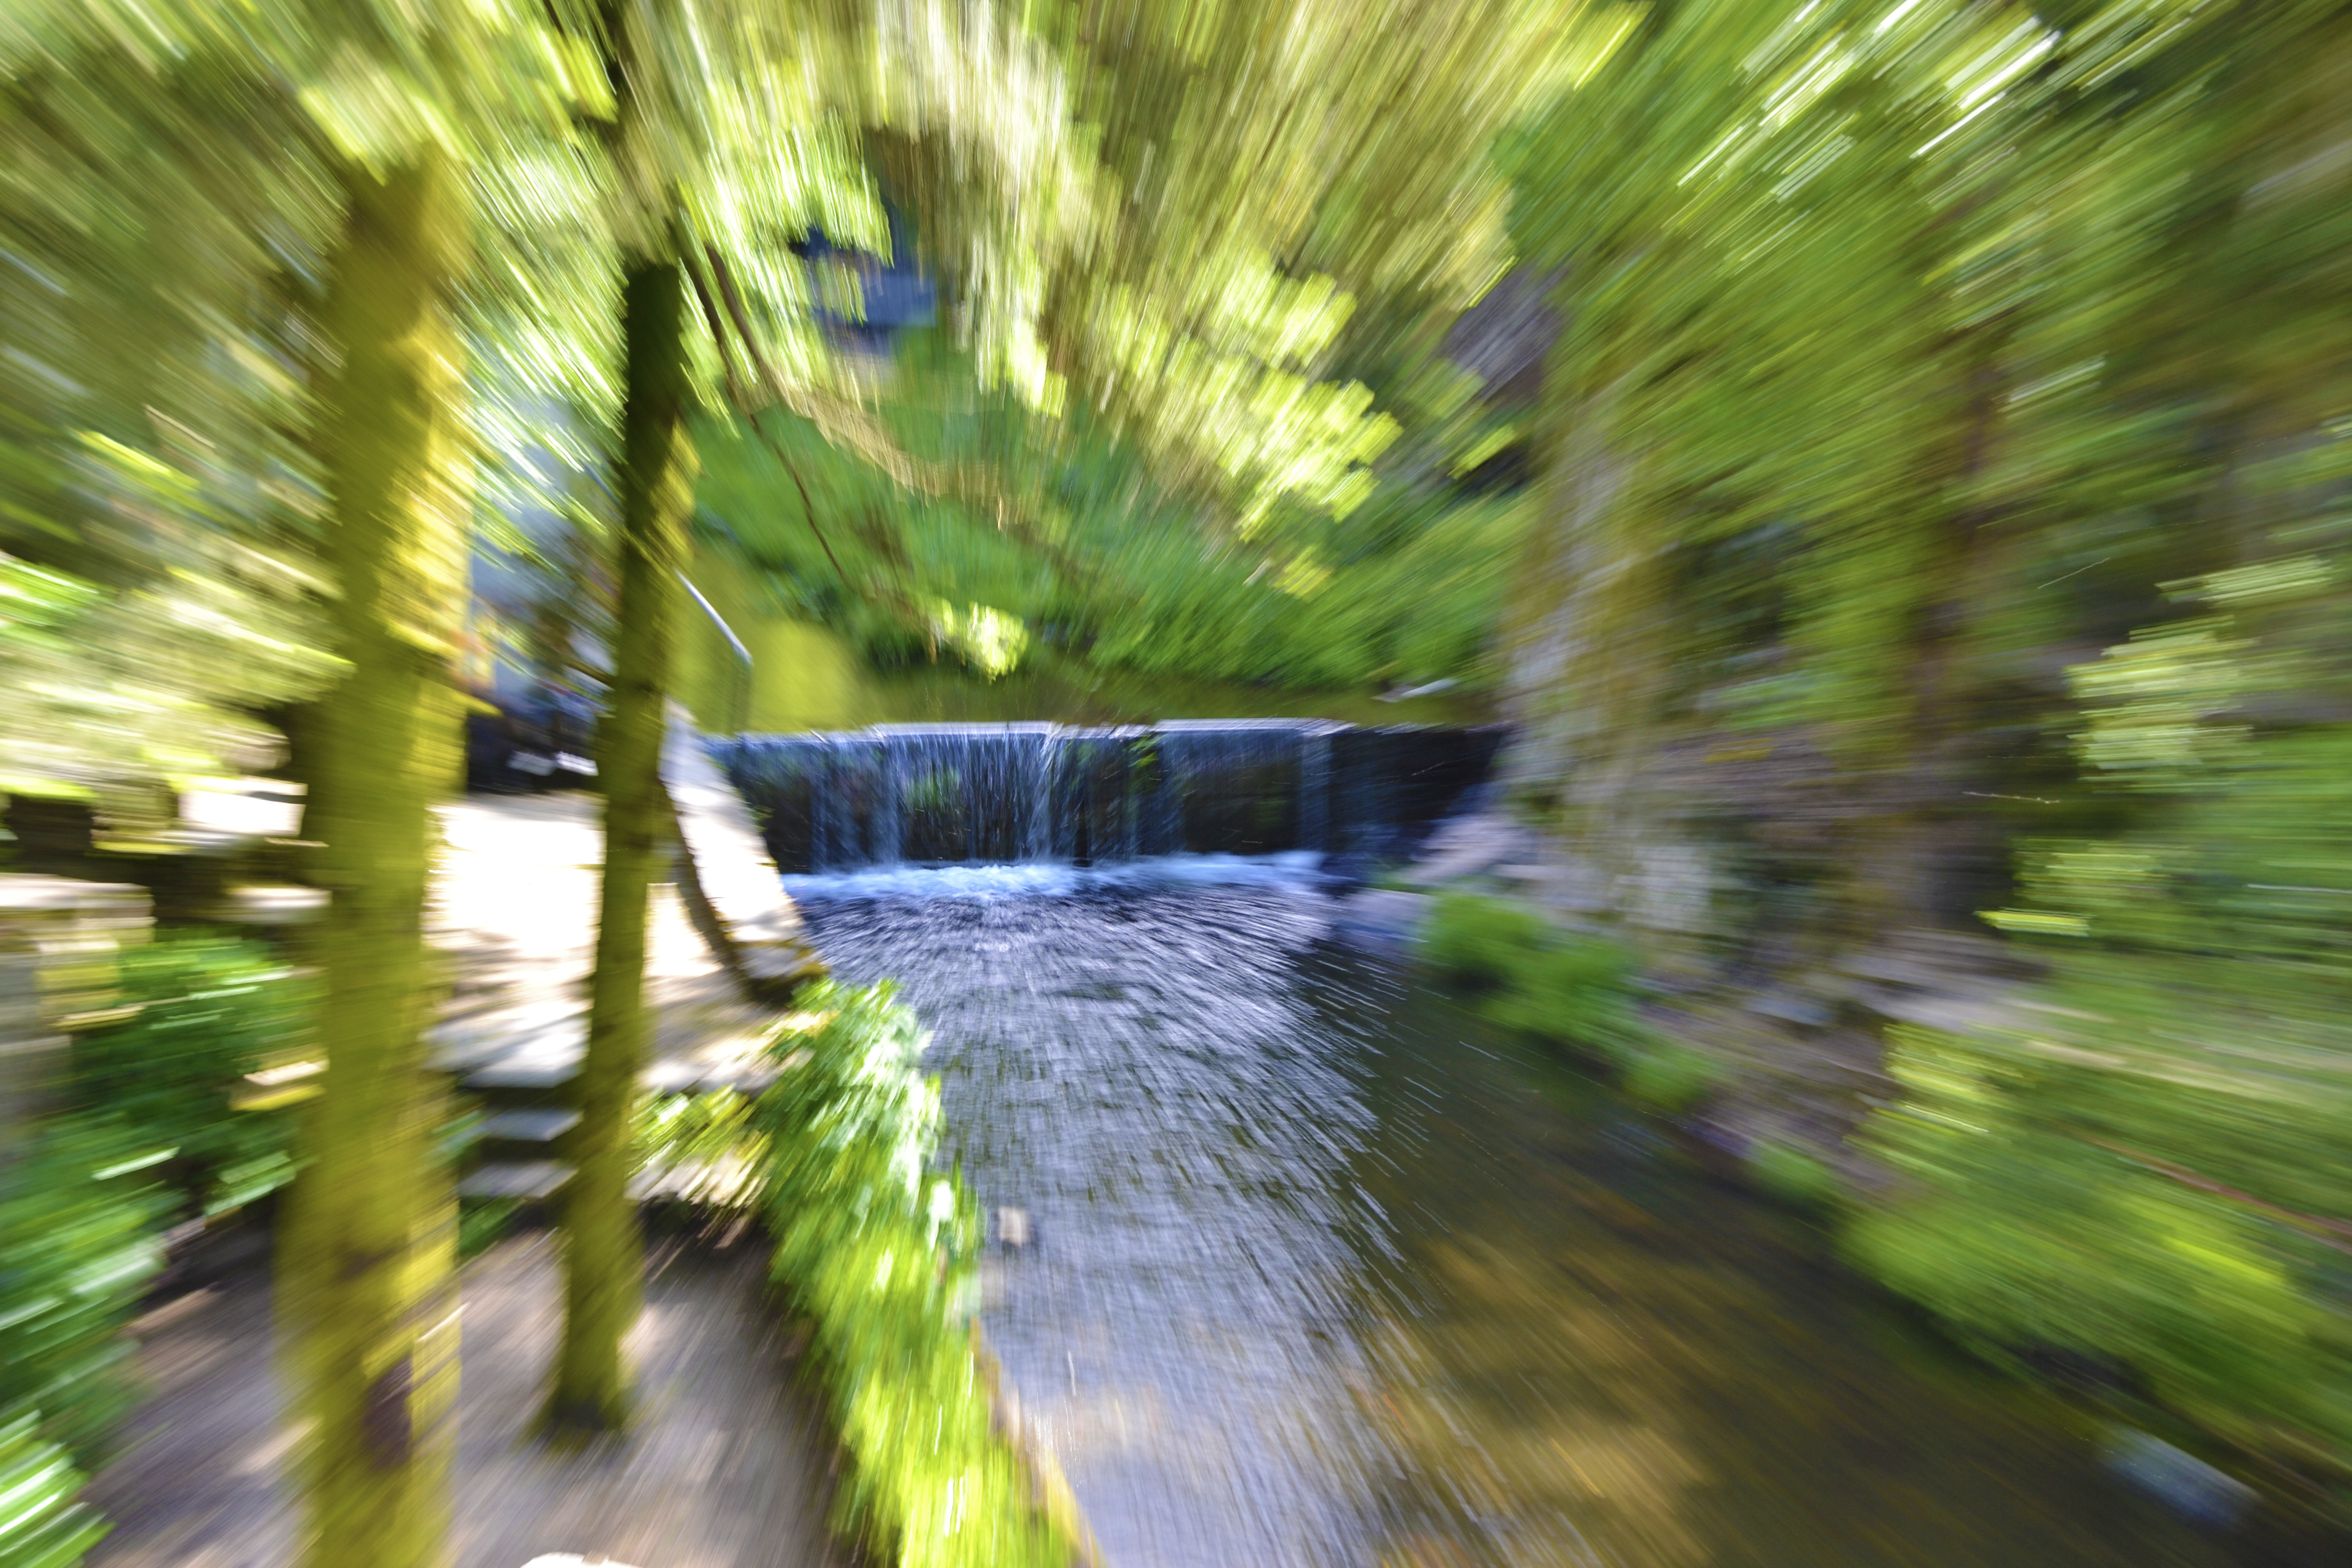
artistic, woods, forest, waterfall, water, nature, natural landscape, water resources, green, watercourse, vegetation, tree, nature reserve, stream, river, natural environment, wilderness, waterway, spring, riparian forest, sunlight, botany, bank, reflection, grass, leaf, plant, state park, woody plant, landscape, woodland, creek, riparian zone, rural area, rock, fluvial landforms of streams, lake, branch, old growth forest, water feature, wood, ravine, valdivian temperate rain forest, bridge, national park, channel, trail, rapid